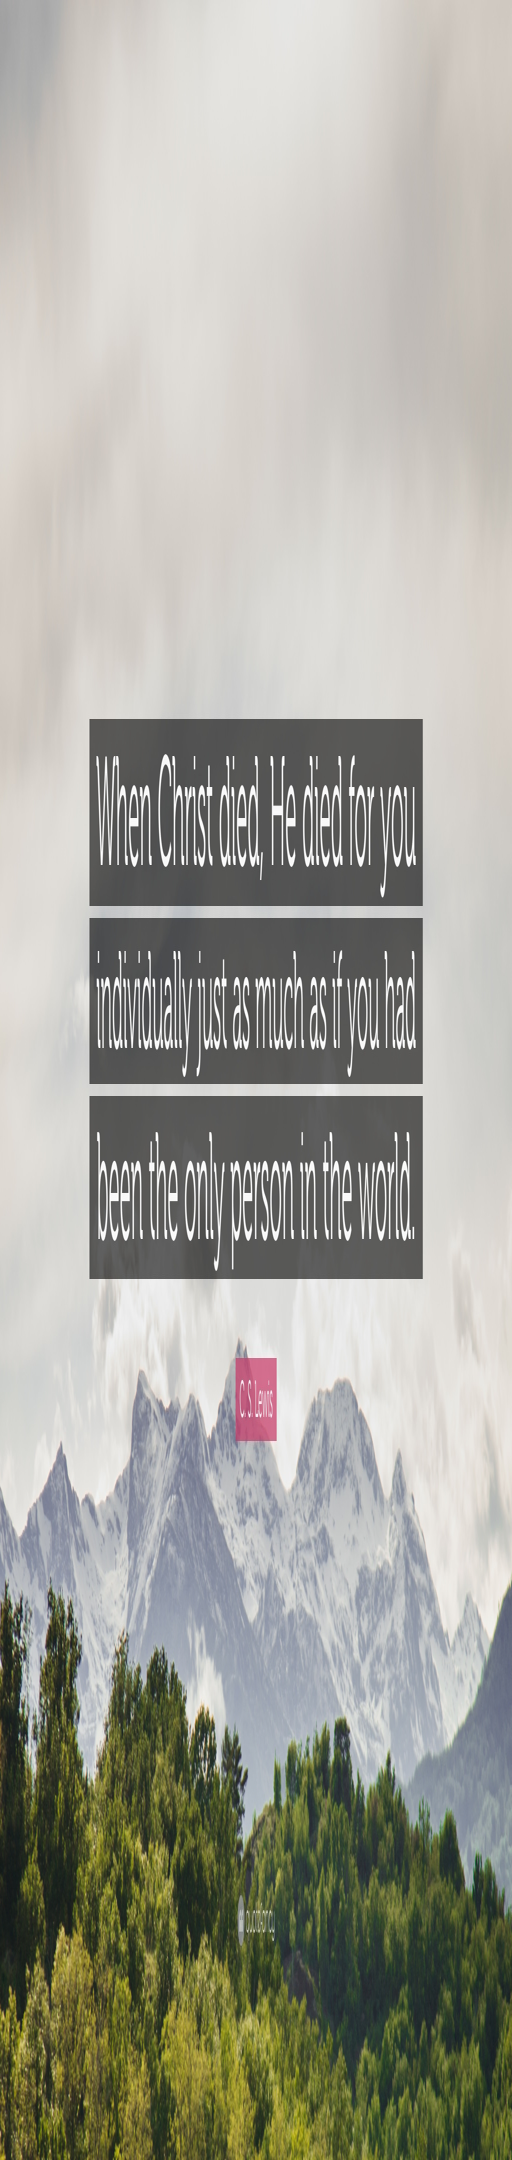
c.s. person died , he died for you individually just as much as if you had been the only person in the world .